The World Swappers

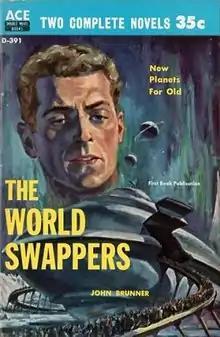
Cover of the first edition

The World Swappers is a science fiction novel by British writer John Brunner. It was first published in the United States in 1959, as one half of Ace Double D-391. The other half was "Siege of the Unseen" by A. E. van Vogt. Reprinted by Ace 1967, 1976.